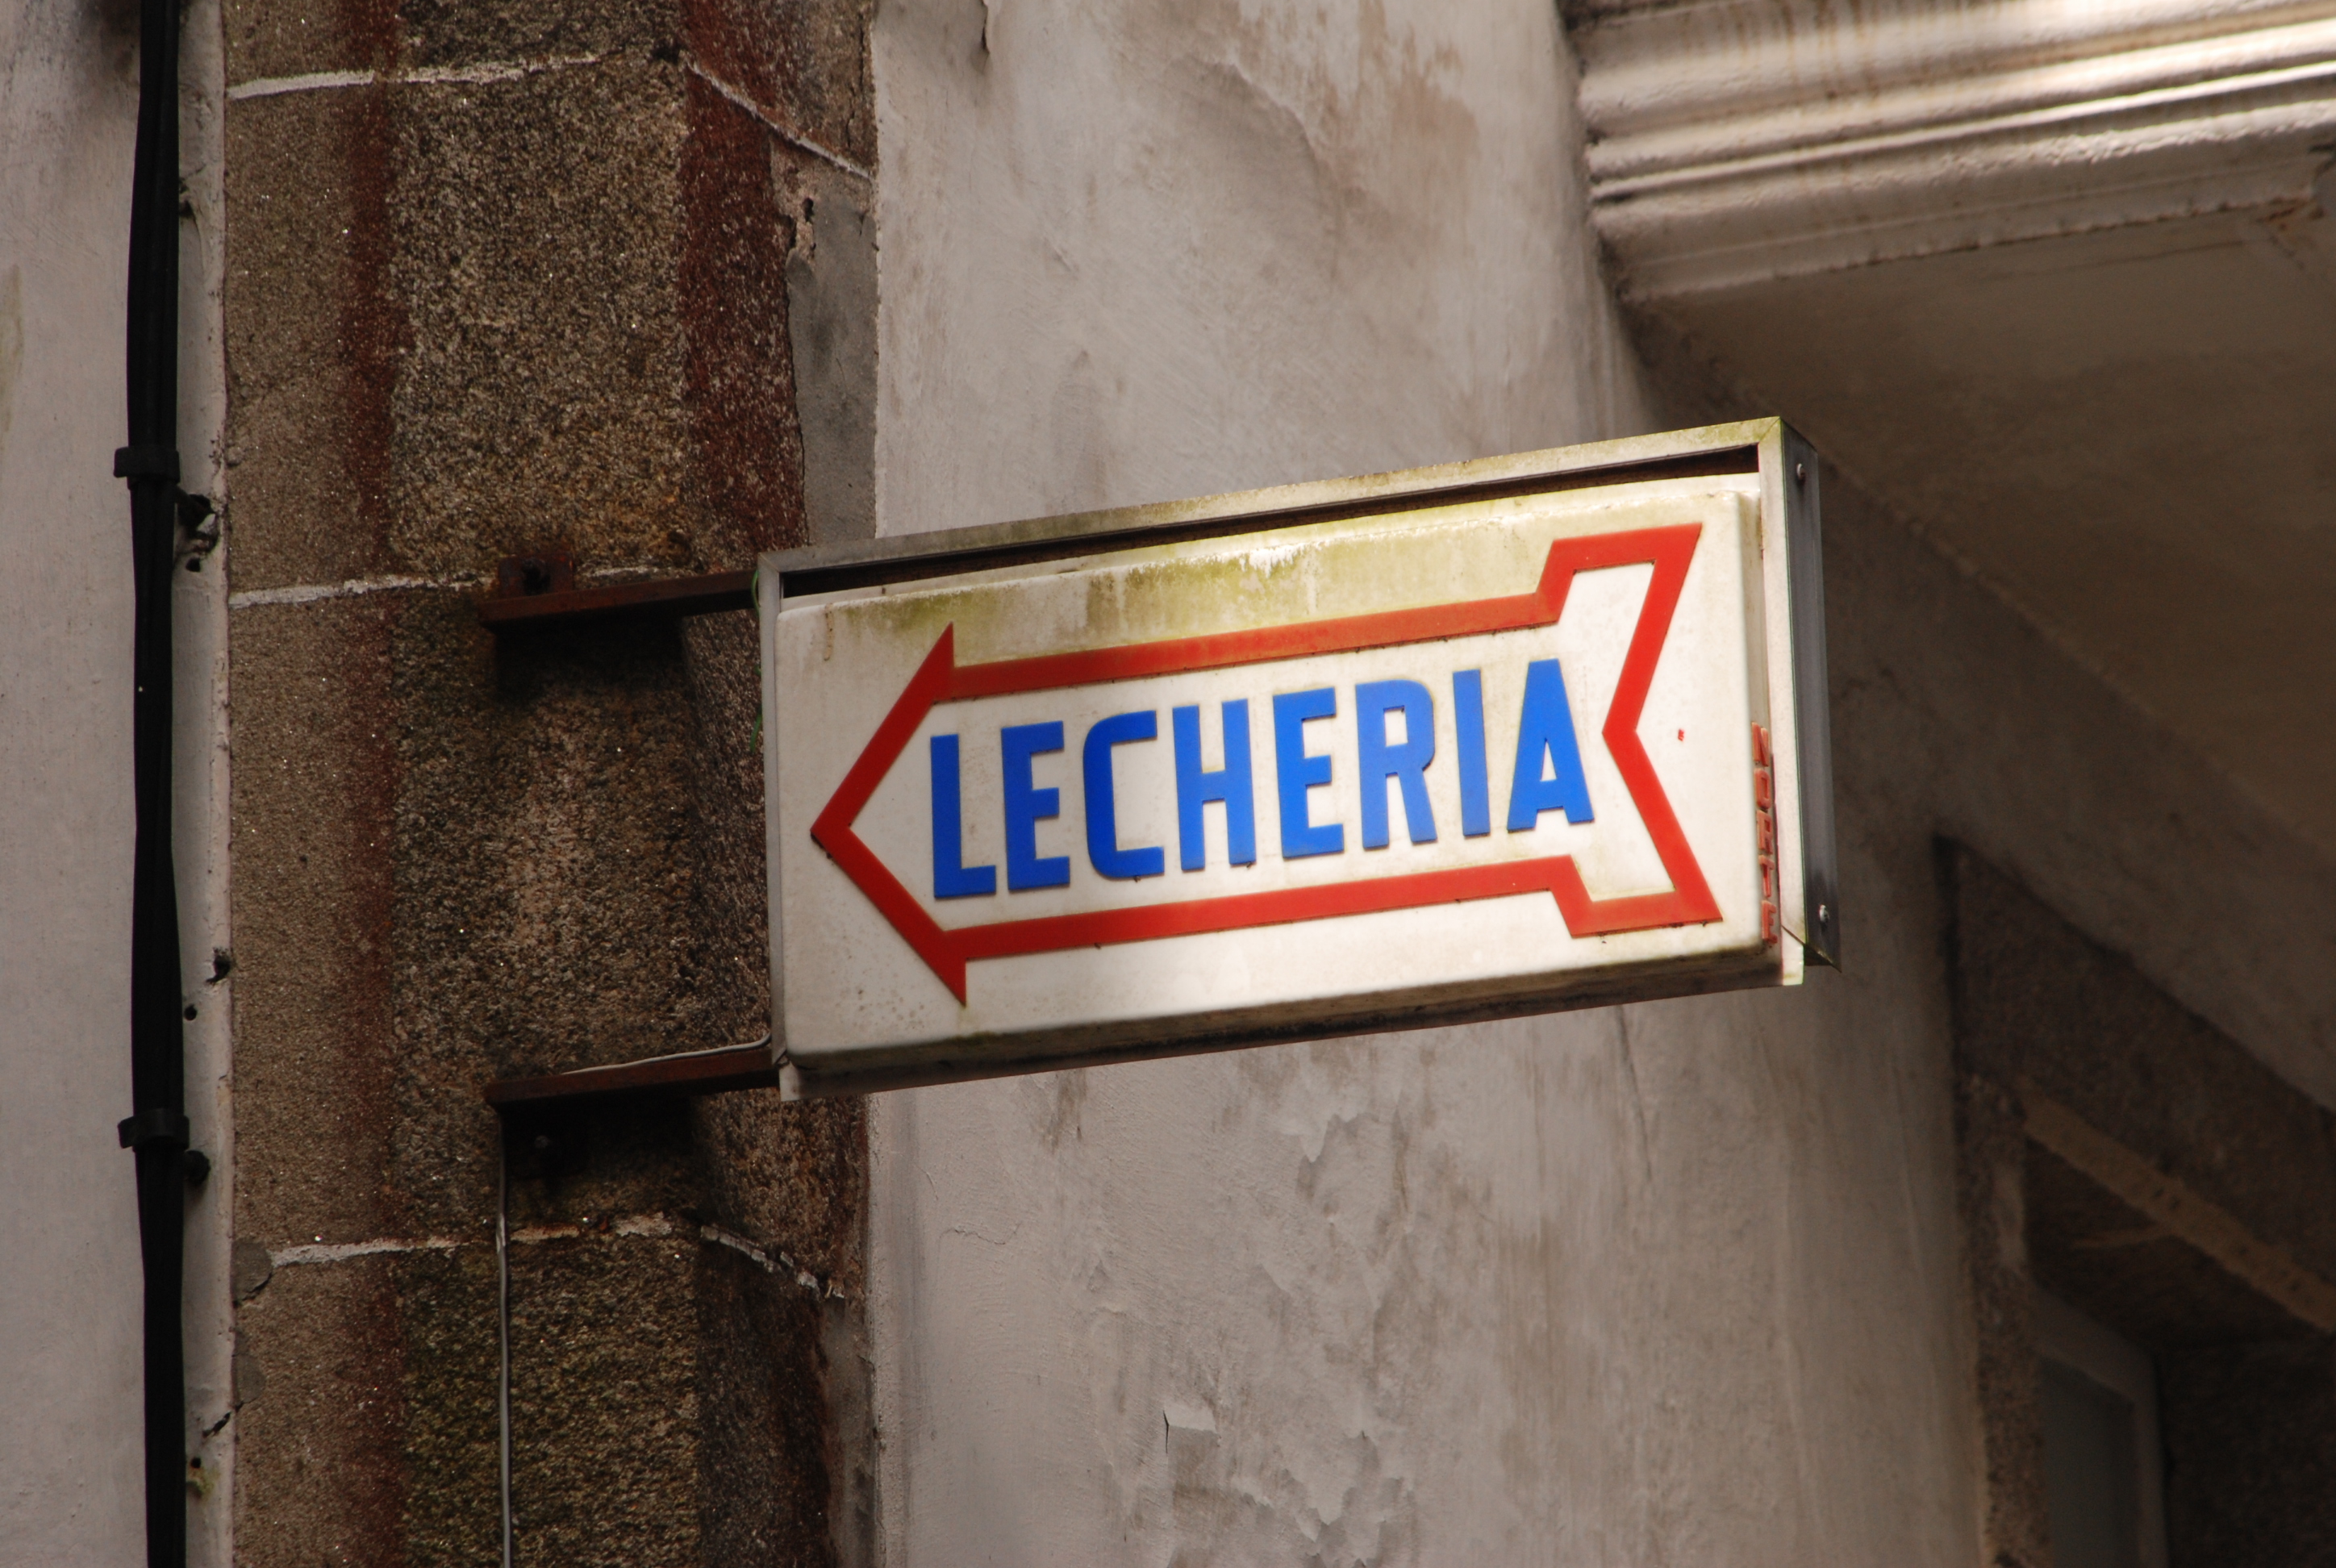
vintage, milk, indicator, store, building, font, wood, gas, composite material, rectangle, facade, road, concrete, signage, brick, street sign, city, metal, advertising, sign, logo, street, electric blue, art, graphics, motor vehicle, number, paint, brand, transport, drink, cement